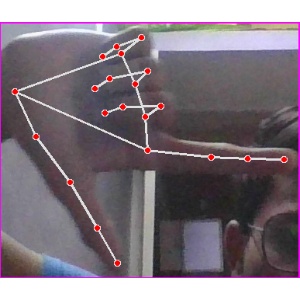
अक्षर: ख